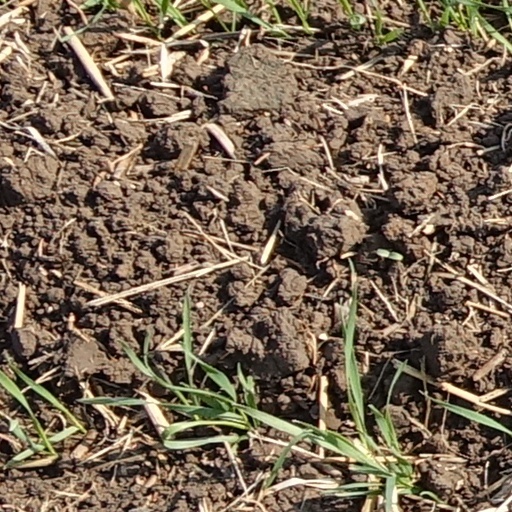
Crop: wheat